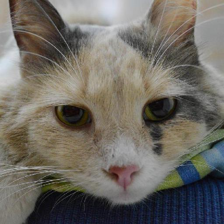
Label: animals